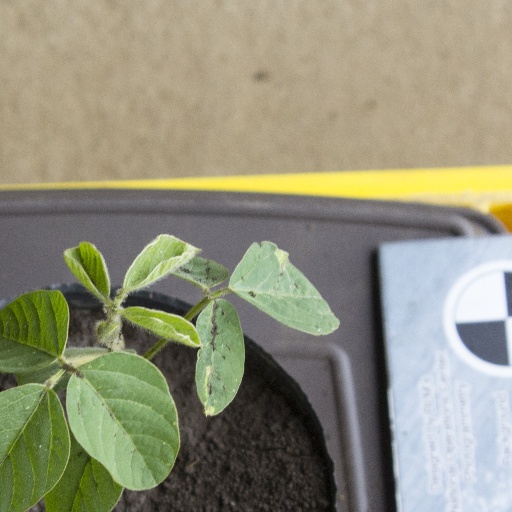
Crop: soybean